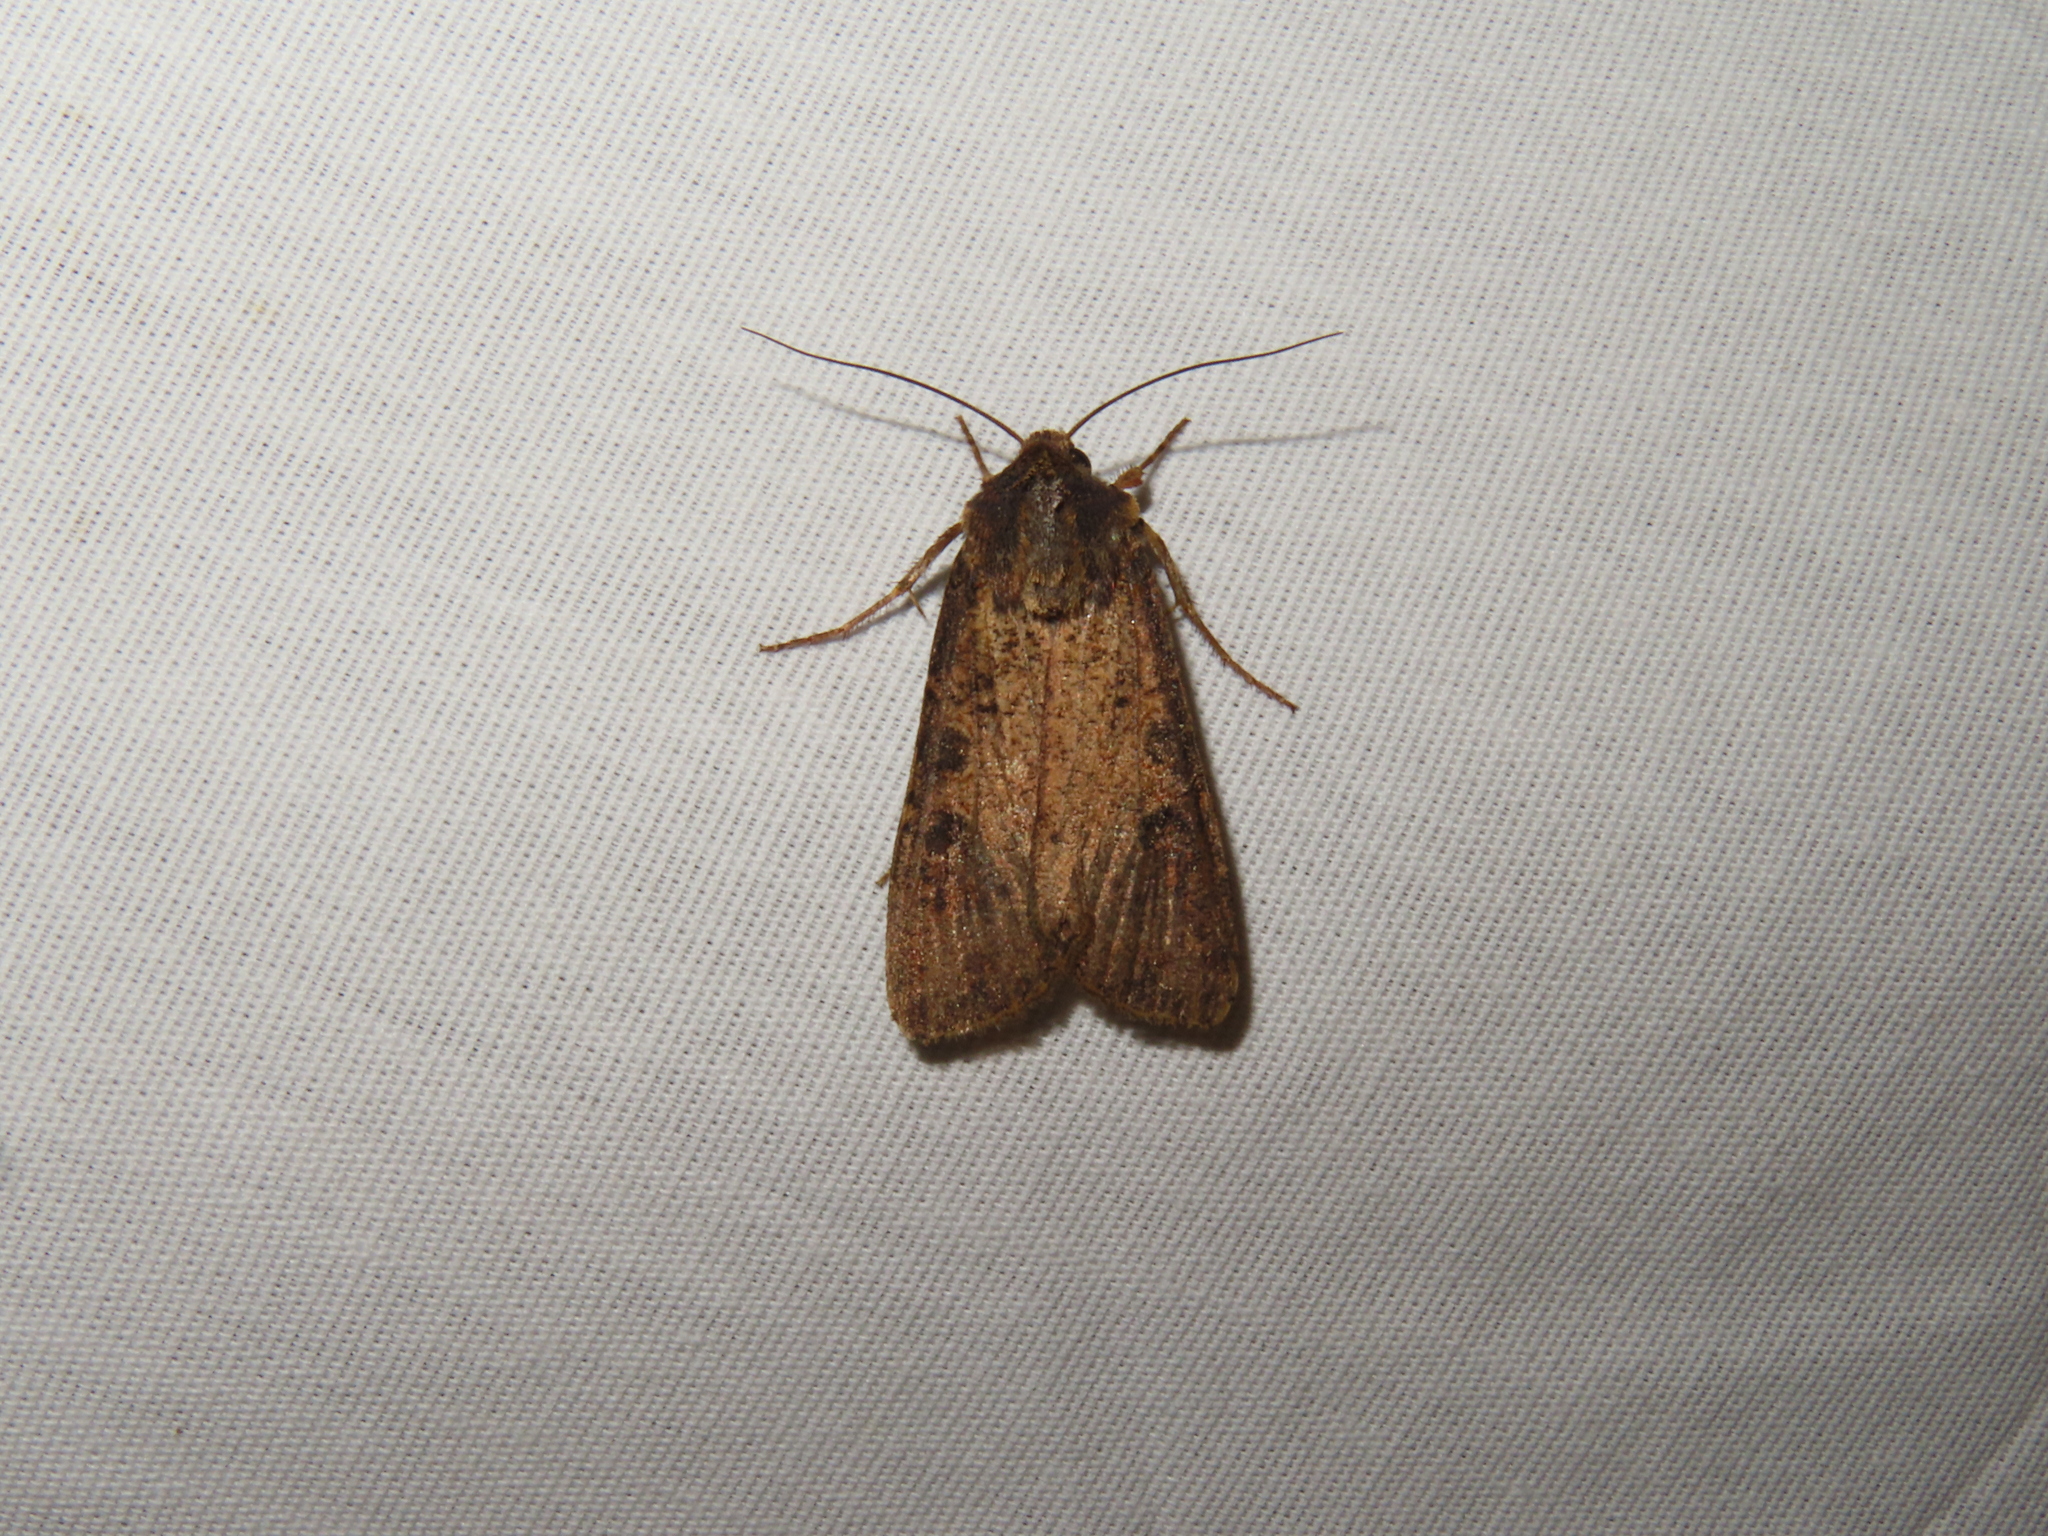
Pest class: cutworms